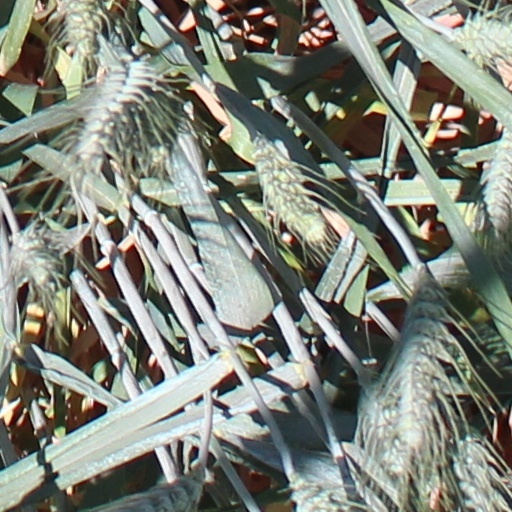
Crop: wheat